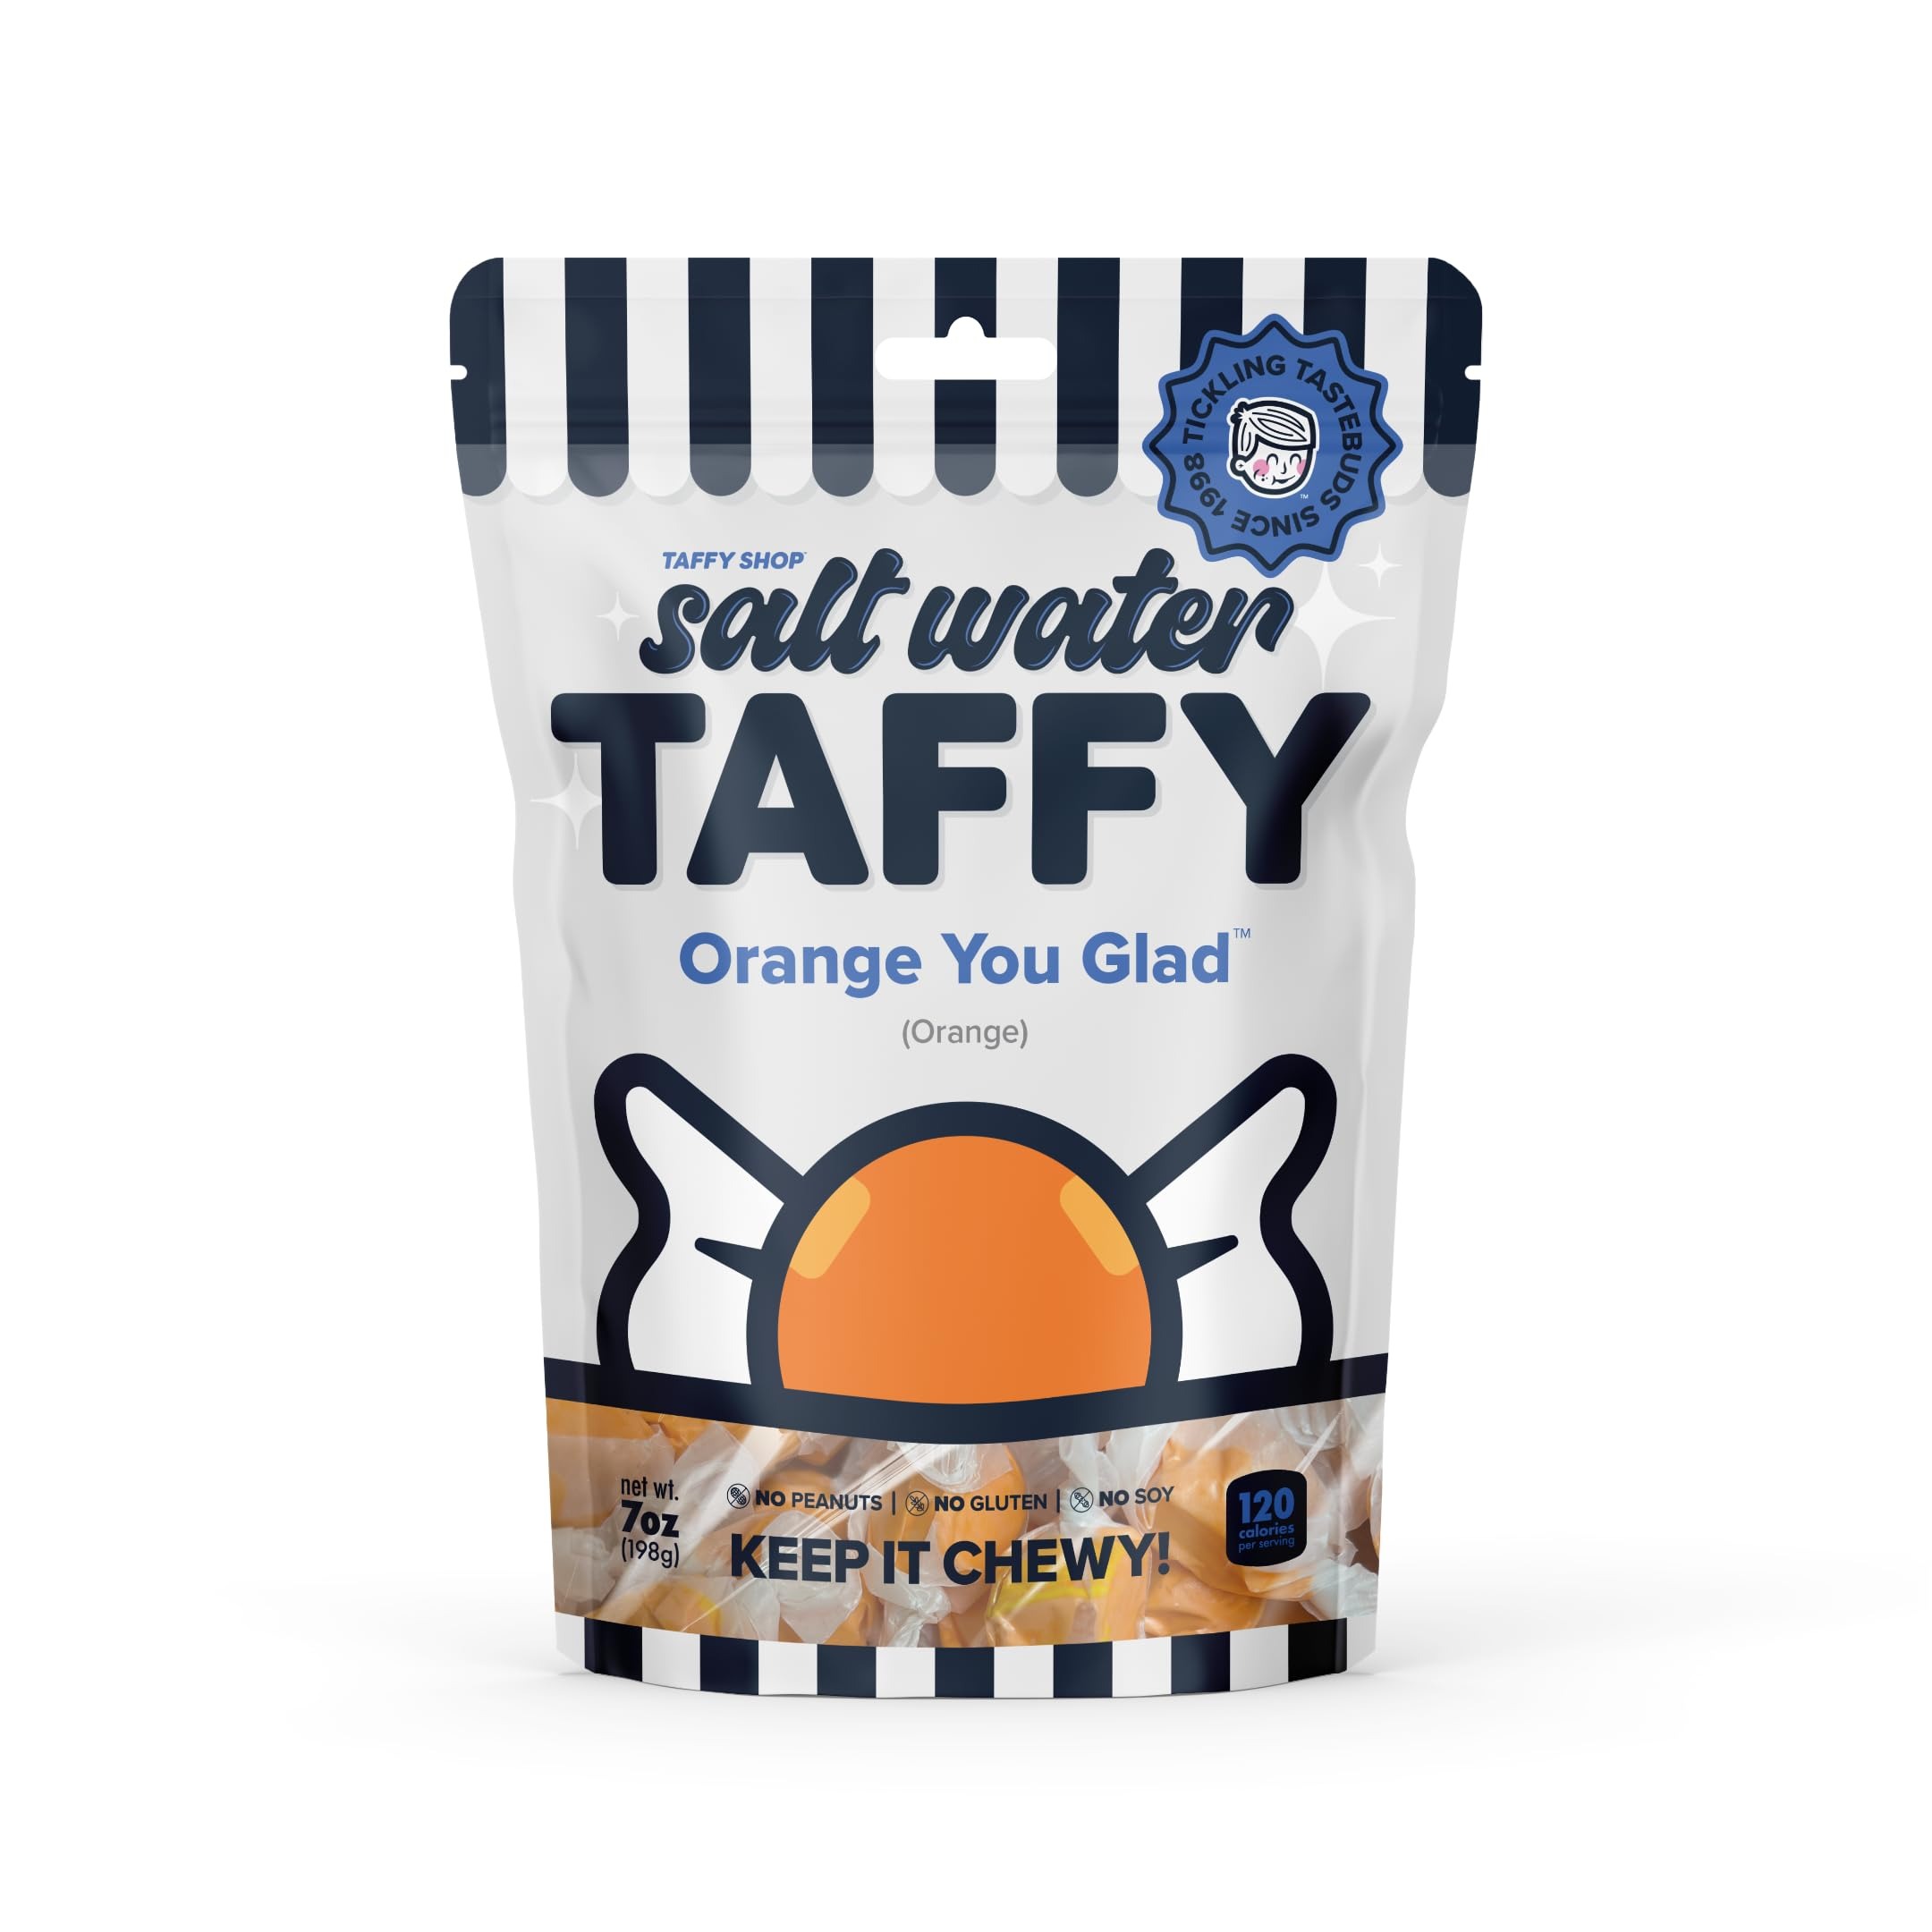
Item Name: Taffy Shop Orange You Glad, Orange Salt Water Taffy – Gourmet Soft Chewy Candy, Bulk Sweet Snack, Fresh Gift & Gluten-Free, 140 Individually Wrapped Pieces (32oz)
Bullet Point 1: Orange You Glad packs a burst of bright, citrusy orange flavor into every chewy bite! Sweet, tangy, and totally refreshing, this taffy is sure to put a smile on your face.
Bullet Point 2: Celebrate Every Holiday! From Halloween thrills to Thanksgiving feasts, Christmas cheer, and Easter treats. Sweeten Valentine’s Day, honor Mother’s & Father’s Day, and don’t forget Labor Day, Memorial Day, Hanukkah, and Fourth of July fun!
Bullet Point 3: Gourmet & Shameless: Our premium saltwater taffy is crafted from fresh protein rich egg whites, real sea salt, and coconut oil. A healthy snack made peanut free, soy free, and even sugar-free options for all to enjoy!
Bullet Point 4: Bulk Candy for all Events: Our individually wrapped treats are perfect for trick-or-treaters.. Ideal for large gatherings, corporate events, school functions, church events, fundraisers, and birthday celebrations—Best treat to fill your candy jar!
Bullet Point 5: Perfect treat for any Adventure: hiking, hunting, camping, road trips, Poolside, movie night or to toss it in your backpack or travel bag set. Or great for a night in, whether it's a movie night supplies, late night snack, or board game treat.
Product Description: Gourmet Salt Water Taffy! Whether you're searching for Halloween candy, taffy like coffee, bananas, or strawberries, we’ve got it all. Enjoy fruity flavors like apples, watermelon, and tropical coconut cult. Try fruit snacks, tangy ginger chews, or indulgent chocolate. Our healthy snacks, protein snacks, and sugar-free candy offer guilt-free. These individually wrapped treats are ideal for Halloween party favors, bulk candy, or a snacks variety pack for adults. Our variety pack is perfect for trunk or treat, birthday party favors, and corporate events. Savor unique flavors like pistachio or fun keto-friendly snacks. Whether you're craving gummy bears, a chips variety pack, or classic party favors, we’ve got you covered. Planning for Halloween gifts or stocking up on swedish candy and freeze-dried candy? Enjoy fun treats like gum, caramel apple lollipops, and chewing gum, or stock your pantry with bulk candy individually wrapped. We offer gluten-free and kosher options for everyone. Whether it’s going with your granola bars bulk, fiber gummies in a snack box. Indulge in fruity flavors like mango and peaches, or grab sour candy, caramel popcorn, and white chocolate taffy for a movie night. Grab snack packs, a perfect bar, or individual packs for on the go. We offer healthy snacks for adults, dye-free candy, and gluten-free snacks. Try nostalgic cotton candy, and classic candy corn salt water taffy. Better than lollipops individually wrapped, assorted candy variety packs,and caramel candy!
Value: 32.0
Unit: Ounce

Price: 26.48